Brodsworth Hall

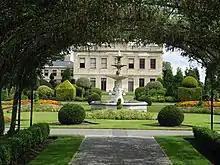
Brodsworth Hall and gardens

Designed in the Italianate style by Philip Wilkinson, the Hall is constructed in ashlar limestone, some quarried on the estate, with lead and slate roofs. Stonework, windows and interior fittings were reused from the older building. The building is T-shaped with the servants quarters forming the upright. The main block, forming the cross-bar, is 2-storey rectangular range having 9-bay frontage. The house has more than 30 rooms, ranging from grand reception rooms with original furnishings to the servants' quarters. The house is surrounded by Victorian period gardens, which are used for special events throughout the summer.